Eugene A. Tan

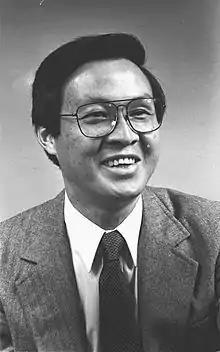
Eugene A Tan

Eugene Alvarez Tan (1943–1994) was a Filipino human rights lawyer, author, and professor of law. He was murdered in 1994.